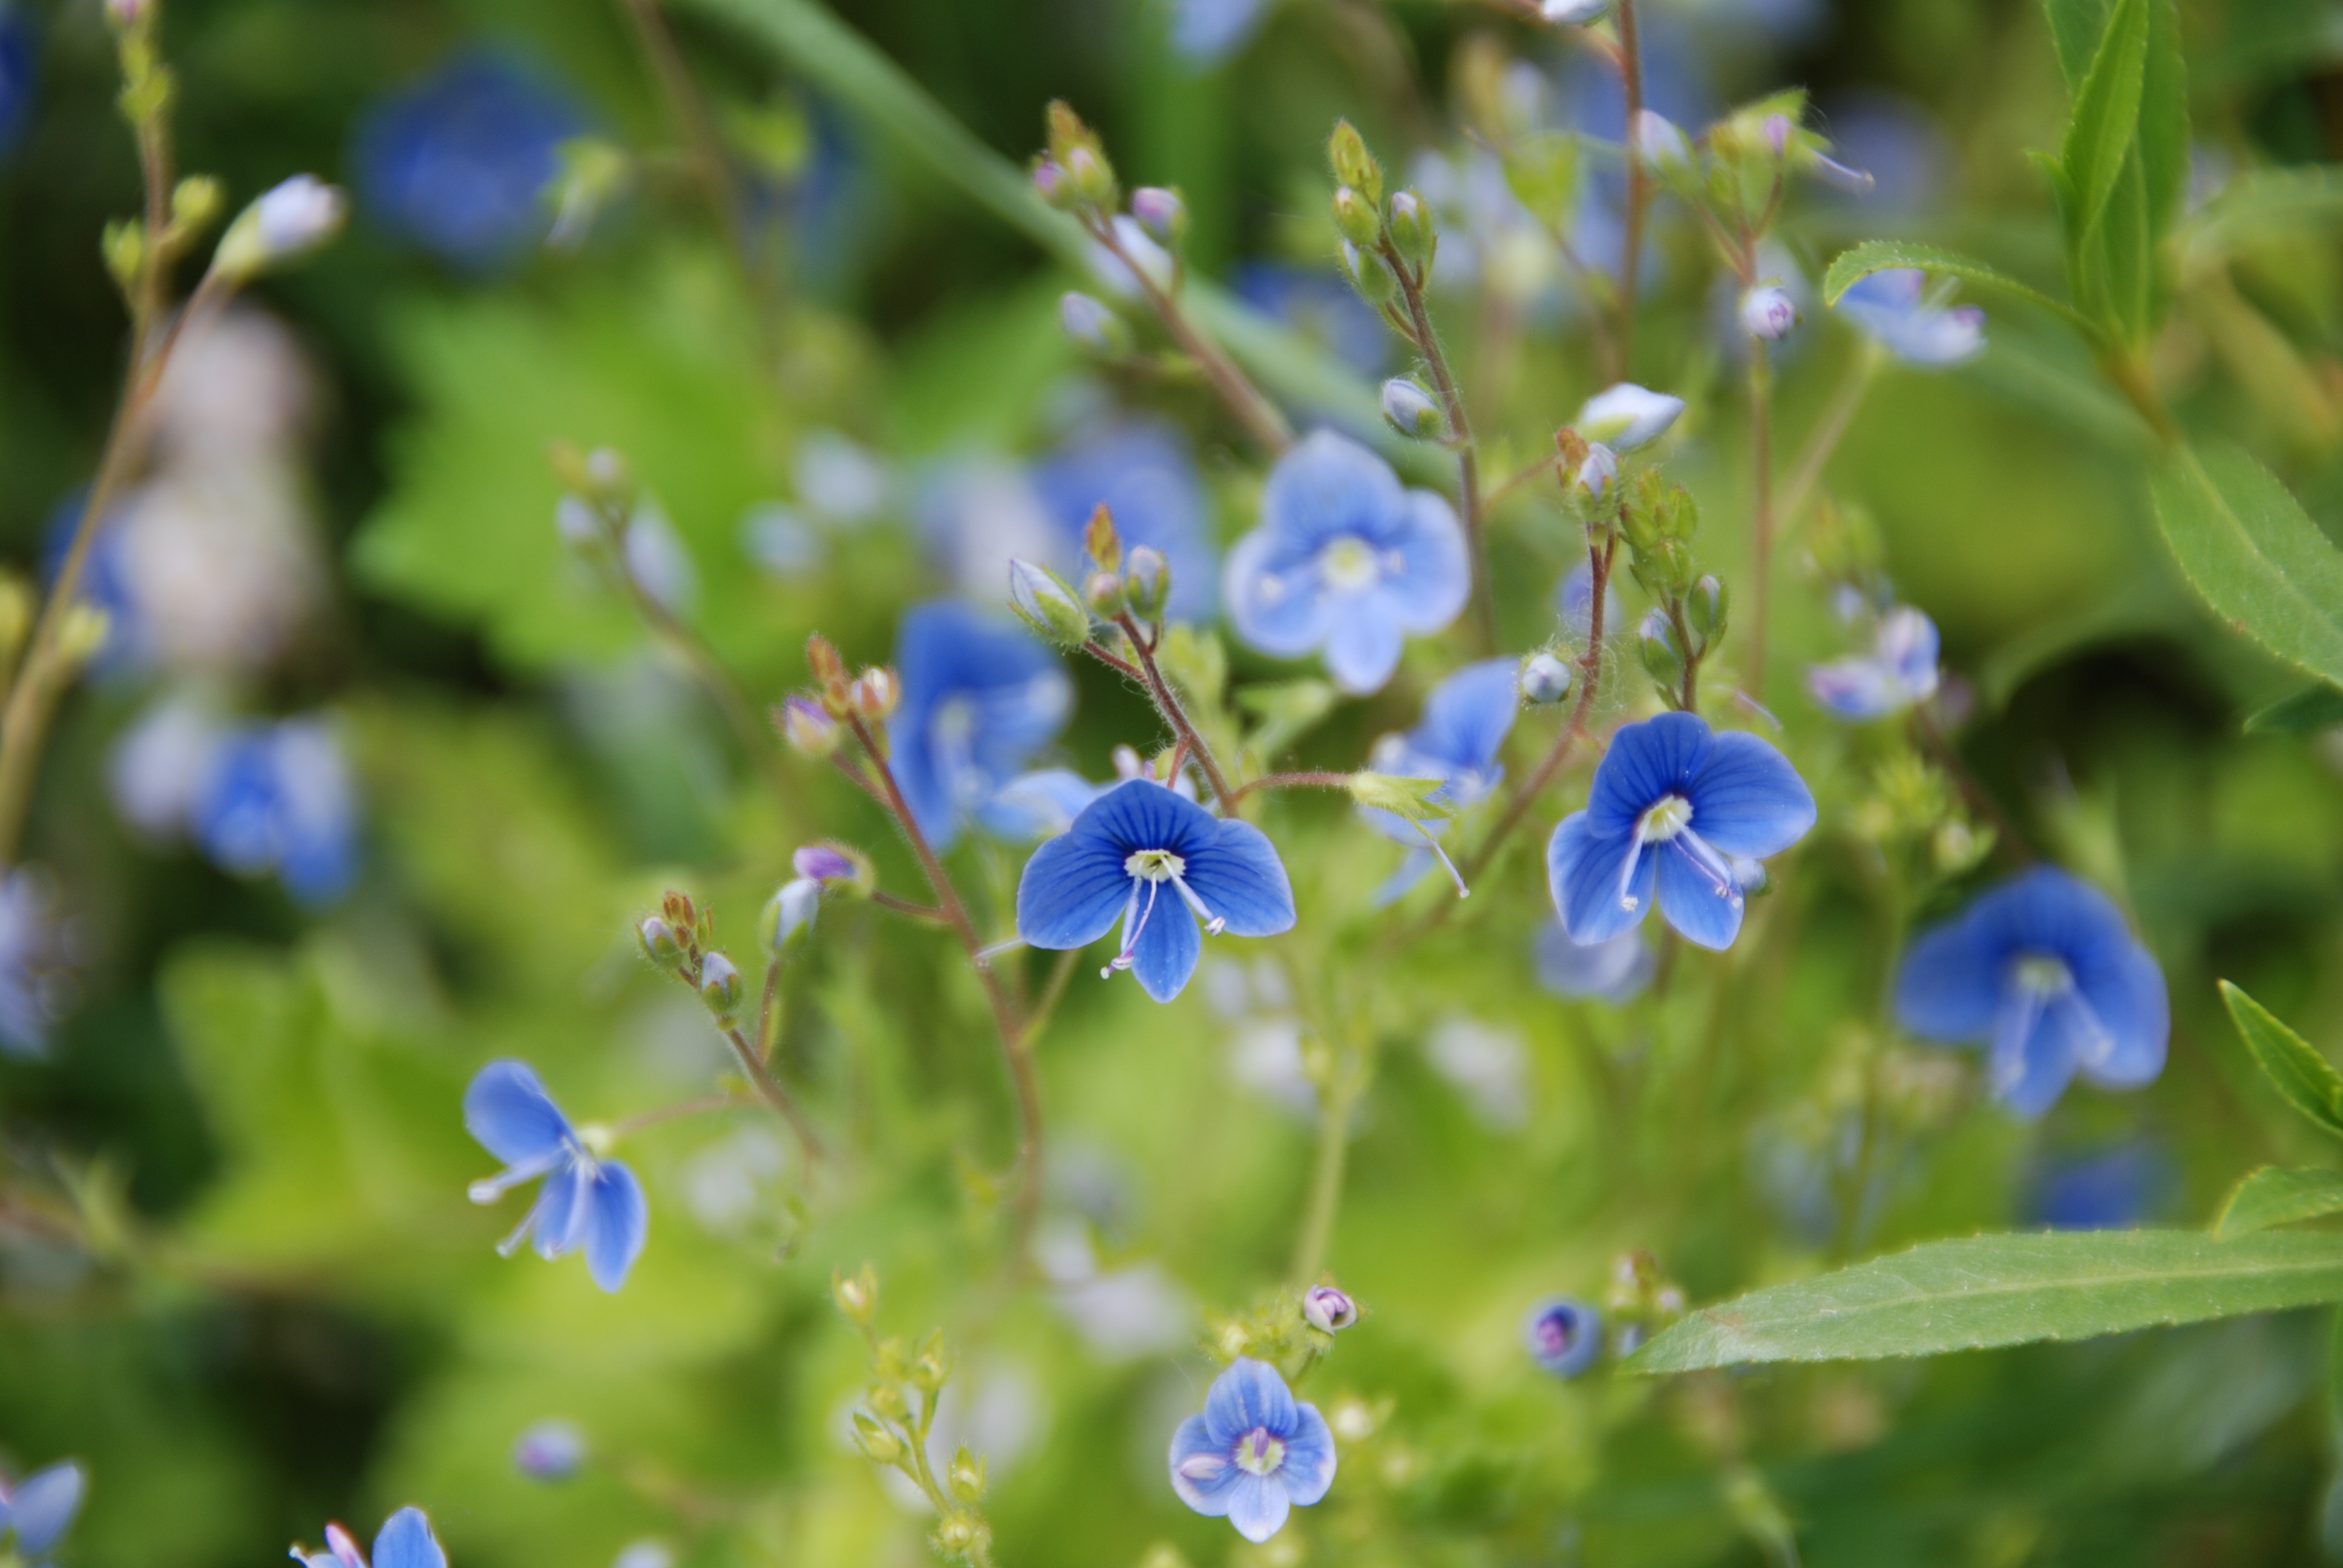
nature, blossom, plant, meadow, flower, herb, produce, crop, botany, flora, wildflower, blue blossom, forget me not, macro photography, flowering plant, bilberry, dayflower, broadleaf beach lilac, limonium latifolium, borage family, land plant, dayflower family